Julia Schoenfeld

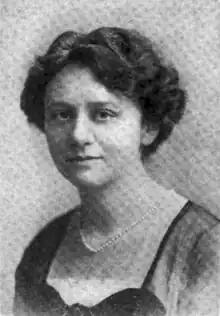
Julia Schoenfeld (circa 1914)

Julia Schoenfeld (April 19, 1878 – ?) was a Jewish-American social worker, writer, and activist. During the period of her settlement work, Schoenfeld became interested in recreation for working girls, a subject on which she became a recognized authority. Her investigation of public dance halls in New York City, undertaken in 1908 while she was secretary of the Committee on the Amusement Resources of Working Girls, was the basis for the model New York City ordinance regulating dance halls. Later, as secretary of the Playground and Recreation Association of America (now known as the National Recreation and Park Association), she conducted dance hall investigations in Boston, Massachusetts, St. Joseph, Missouri, Johnstown, Pennsylvania, and Pittsburgh, Pennsylvania.